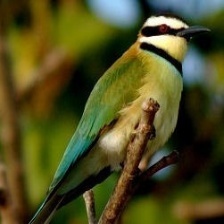
Species: WHITE THROATED BEE EATER
Scientific name: MEROPS ALBICOLLIS
ImageNet parent category: bee_eater